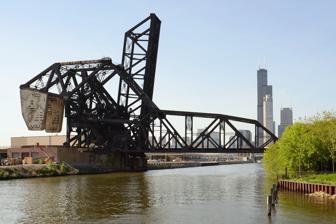
Building: St. Charles Air Line Bridge
Country: United States of America
Year built: 1919
Bridge in Chicago, Illinois St. Charles Air Line Bridge St. Charles Air Line Bridge with an upright B&OCT Bascule Bridge just behind Coordinates 41°51′39″N 87°38′04″W / 41.86083°N 87.63444°W / 41.86083; -87.63444 Carries 2 tracks of the Canadian National Railway Crosses Chicago River (south branch) Locale Chicago, Illinois Official name St. Charles Air Line Bridge Maintained by Canadian National Railway Characteristics Design Strauss Trunnion bascule lift span Longest span Originally 260 feet (79 m), later shortened to 220 feet (67 m) in 1930 History Designer Joseph Strauss Opened 1919 Location The St. Charles Air Line Bridge is a Strauss Trunnion bascule bridge which spans the Chicago River in Chicago, Illinois . Built as part of the St. Charles Air Line Railroad by the American Bridge Company in 1919, the bridge originally had a span of 260 feet (79 m). This bridge held the world record for longest bascule-type span until 1930, when it was shortened to 220 feet (67 m) during a relocation as a result of straightening the river channel. The chief design engineer of the original bridge was Leonard O. Hopkins. Photo gallery Chicago landscape with a boat St. Charles Air Line Bridge, May 17, 2022. See also The adjacent B&OCT Bascule Bridge , with more information about the history of both bridges List of bridges documented by the Historic American Engineering Record in Illinois Further reading "Counterweight Repair of Historic St. Charles Air Line Bridge" (PDF) . Concrete Repair Bulletin . 28 (6): 9– 13. November 2015. External links Historic American Engineering Record (HAER) No. IL-157, " St. Charles Air Line Bridge " Historic Bridges of Michigan and Elsewhere [1] Crossings of the South Branch Chicago River Upstream B&OCT Bascule Bridge St. Charles Air Line Bridge Downstream 18th Street Bridge v t e Chicago Landmark transportation National Register of Historic Places , Chicago Landmark Chicago & North Western Railway Power House Chicago Harbor Lighthouse Dearborn Station Chicago Landmark Chicago & Alton Railway Bridge Chicago & Northwestern Railway Bridge Chicago & Western Indiana Railroad Bridge Chicago, Milwaukee & St. Paul Railway Bridge No. Z-2 Cortland Street Drawbridge Garfield Boulevard "L" Station and Overpass Illinois Central Railroad Swing Bridge 1 Illinois Central Railroad Swing Bridge 2 Lake Shore & Michigan Southern Railway Bridges LaSalle Street Cable Car Powerhouse Michigan Avenue Bridge and Esplanade Old Chicago Coast Guard Station Pennsylvania Railroad Bridge Pennsylvania Railroad "Eight Track" Bridge St. Charles Air Line Bridge Union Station This article about a specific rail bridge in the United States is a stub . You can help Wikipedia by expanding it . v t e This article about a bridge in Illinois is a stub . You can help Wikipedia by expanding it . v t e This article related to a building or structure in Chicago is a stub . You can help Wikipedia by expanding it . v t e